Jagodina

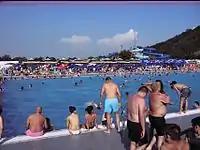
Aqua Park in Jagodina

Vivo shopping park, opened 19 September 2014, spreads across 25,000 square meters, while the buildings themselves occupy 10,000 square meters. They contain around 33 stores which sell international and domestic products. Vivo shopping park attracts people not only from the local region, but from several other cities as well, including Belgrade.